Province of Gia Định

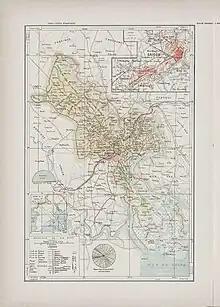
Map of Gia Định in 1909

Gia Định (嘉定) was a province of South Vietnam surrounding Sài Gòn. It was one of the country's main industrial centers.